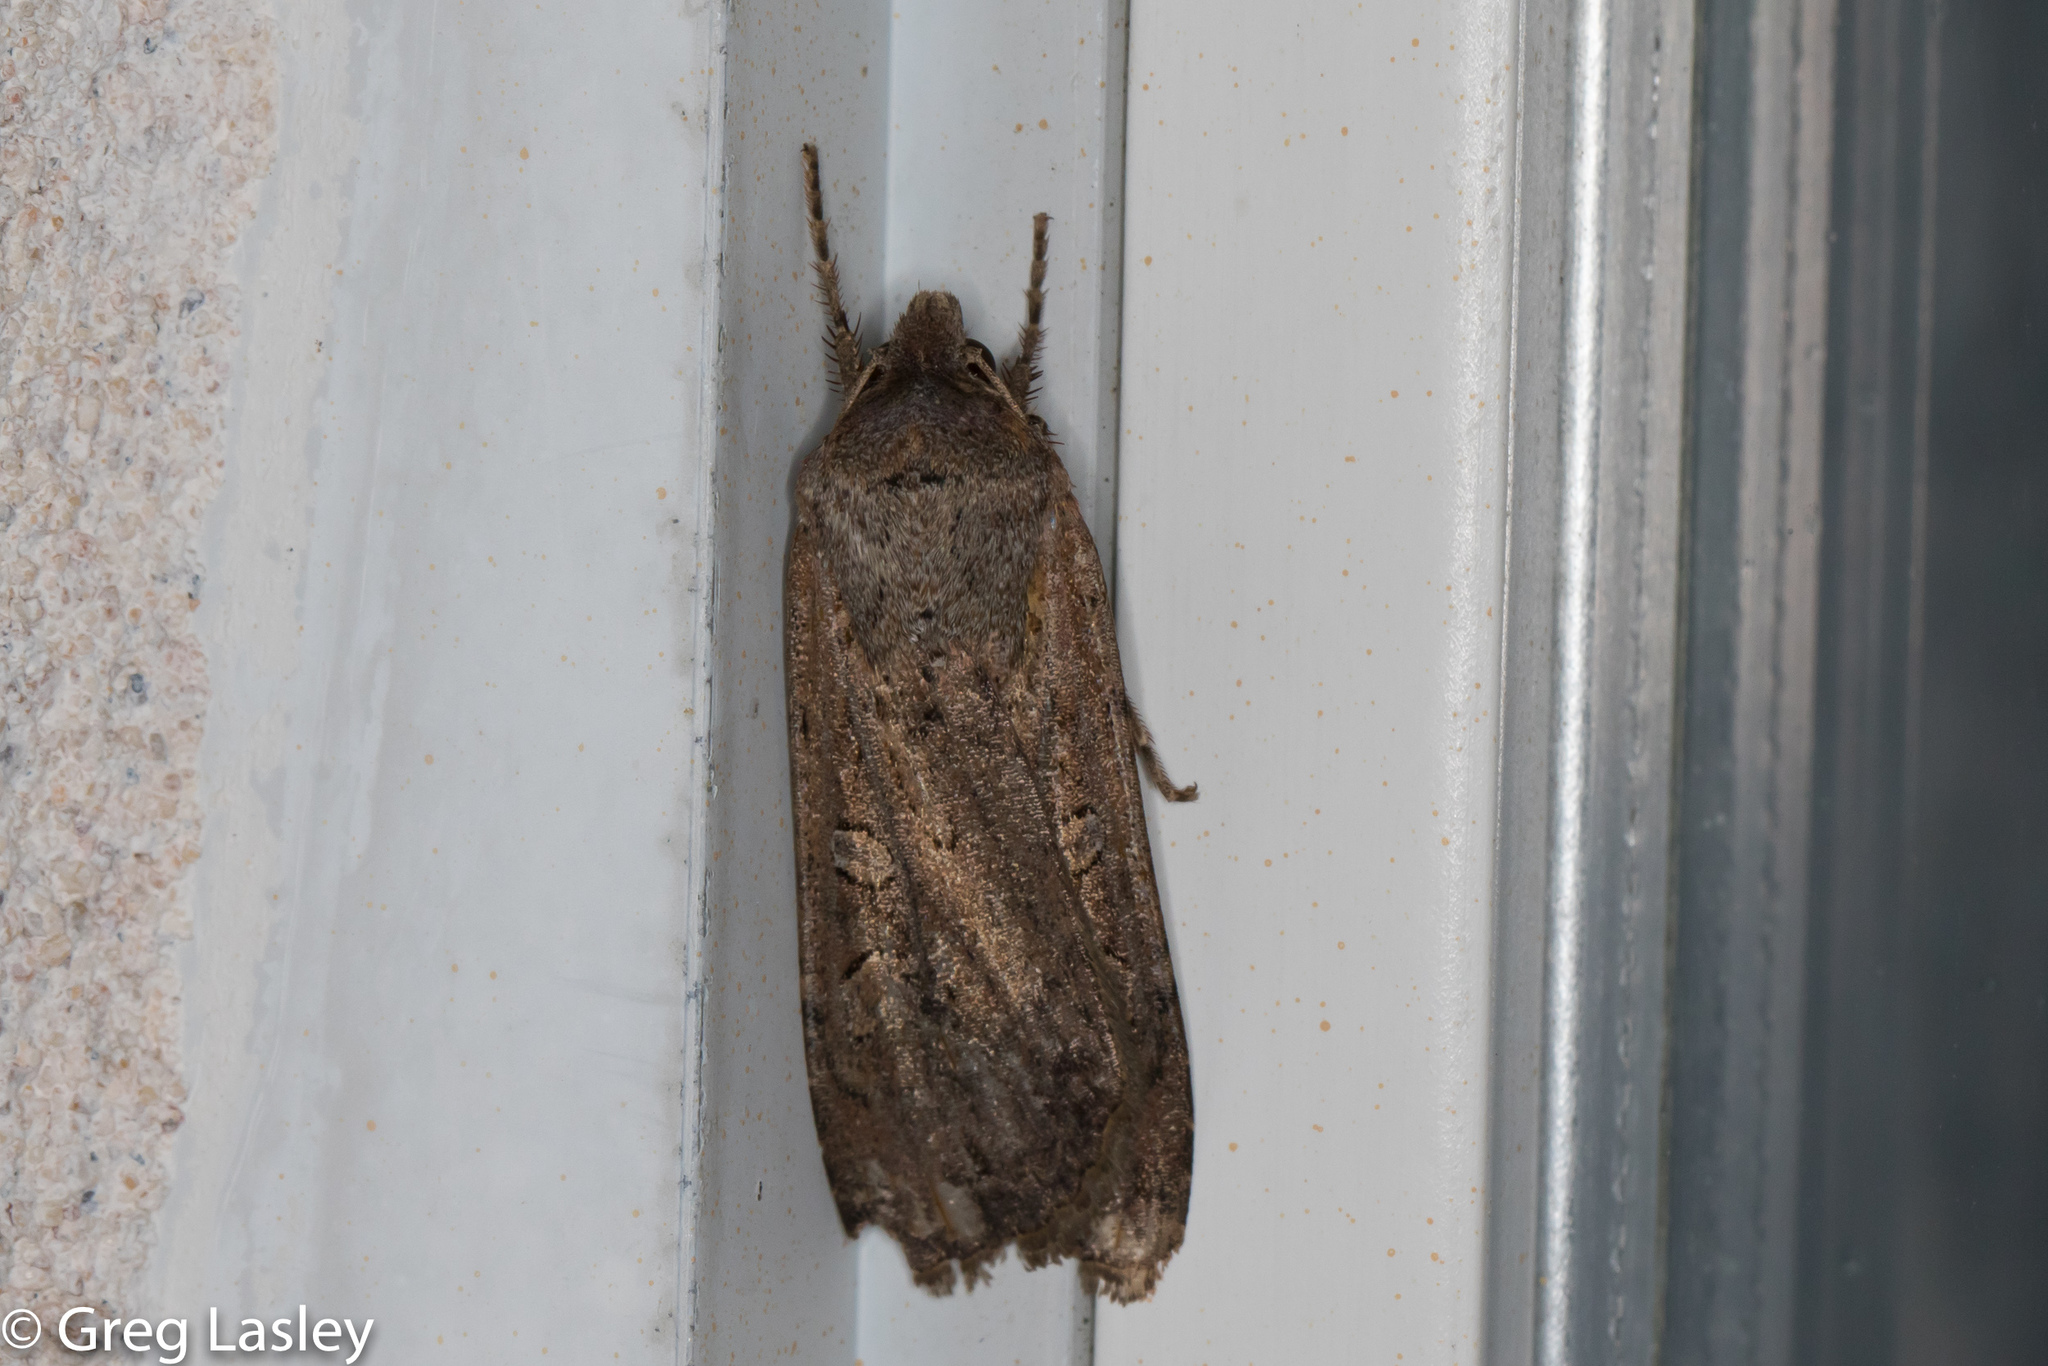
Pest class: cutworms